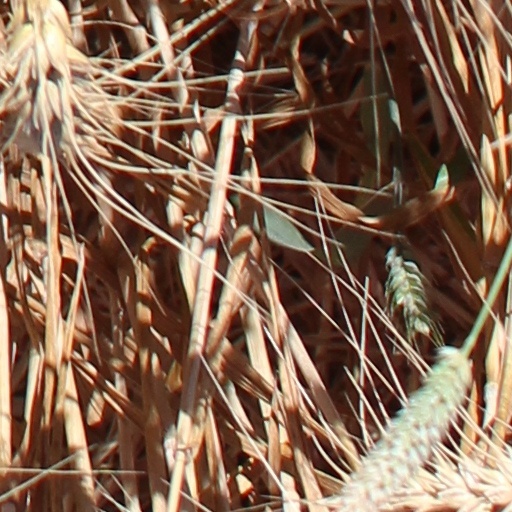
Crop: wheat